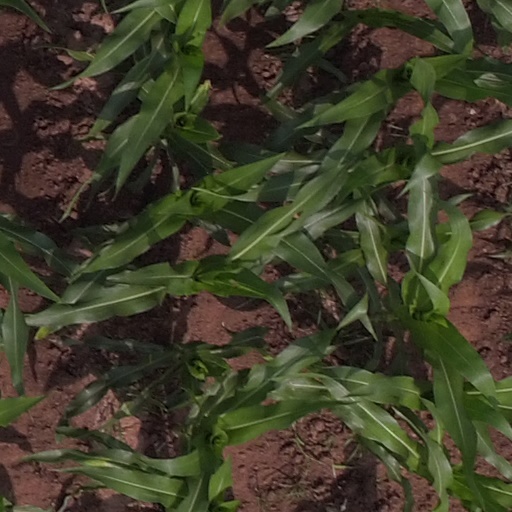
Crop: maize; corn